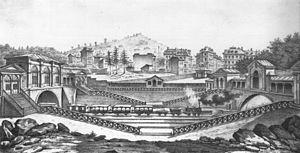
La gare de Paris-Saint-Lazare, dite aussi gare Saint-Lazare, est l'une des six grandes gares terminus du réseau de la SNCF à Paris. Située dans le quartier de l'Europe du 8ᵉ arrondissement, c'est l'une des anciennes têtes de ligne du réseau Ouest-État.
Cette page concerne l'année 1837 du calendrier grégorien.